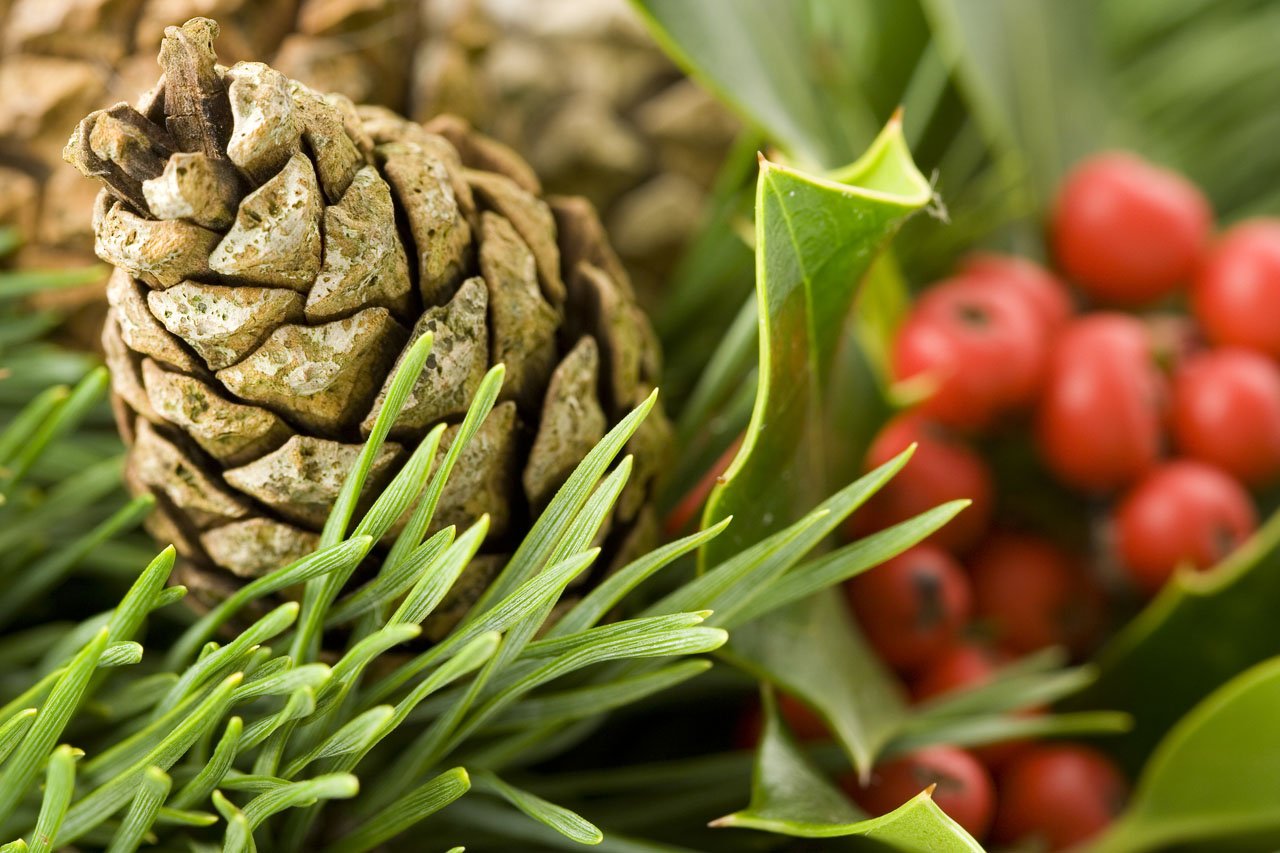
tree, branch, plant, leaf, flower, decoration, food, green, red, herb, produce, evergreen, flame, fire, botany, craft, candle, christmas, flora, season, conifer, advent, candles, coniferous, decorative, shrub, branches, december, tradition, eve, decorating, decorate, macro photography, flowering plant, greenness, grass family, woody plant, land plant